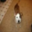
Label: dog